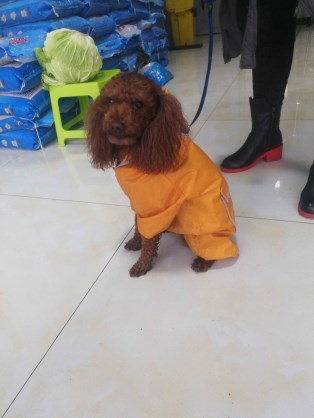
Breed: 7449-n000128-teddy